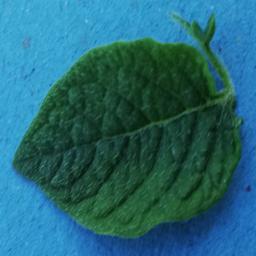
Label: Potato___Healthy